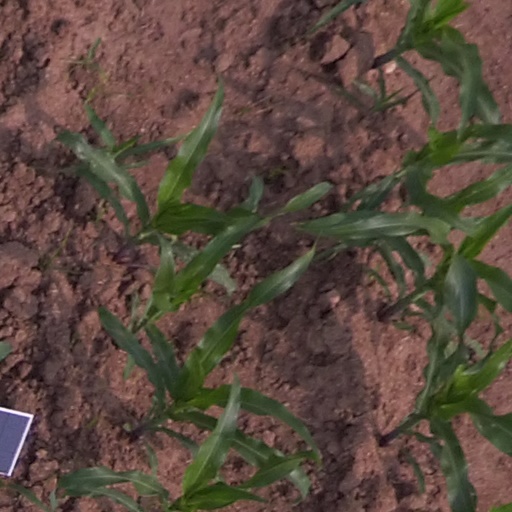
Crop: maize; corn